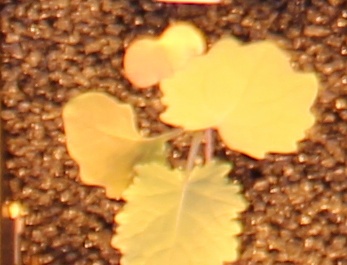
Label: Canola